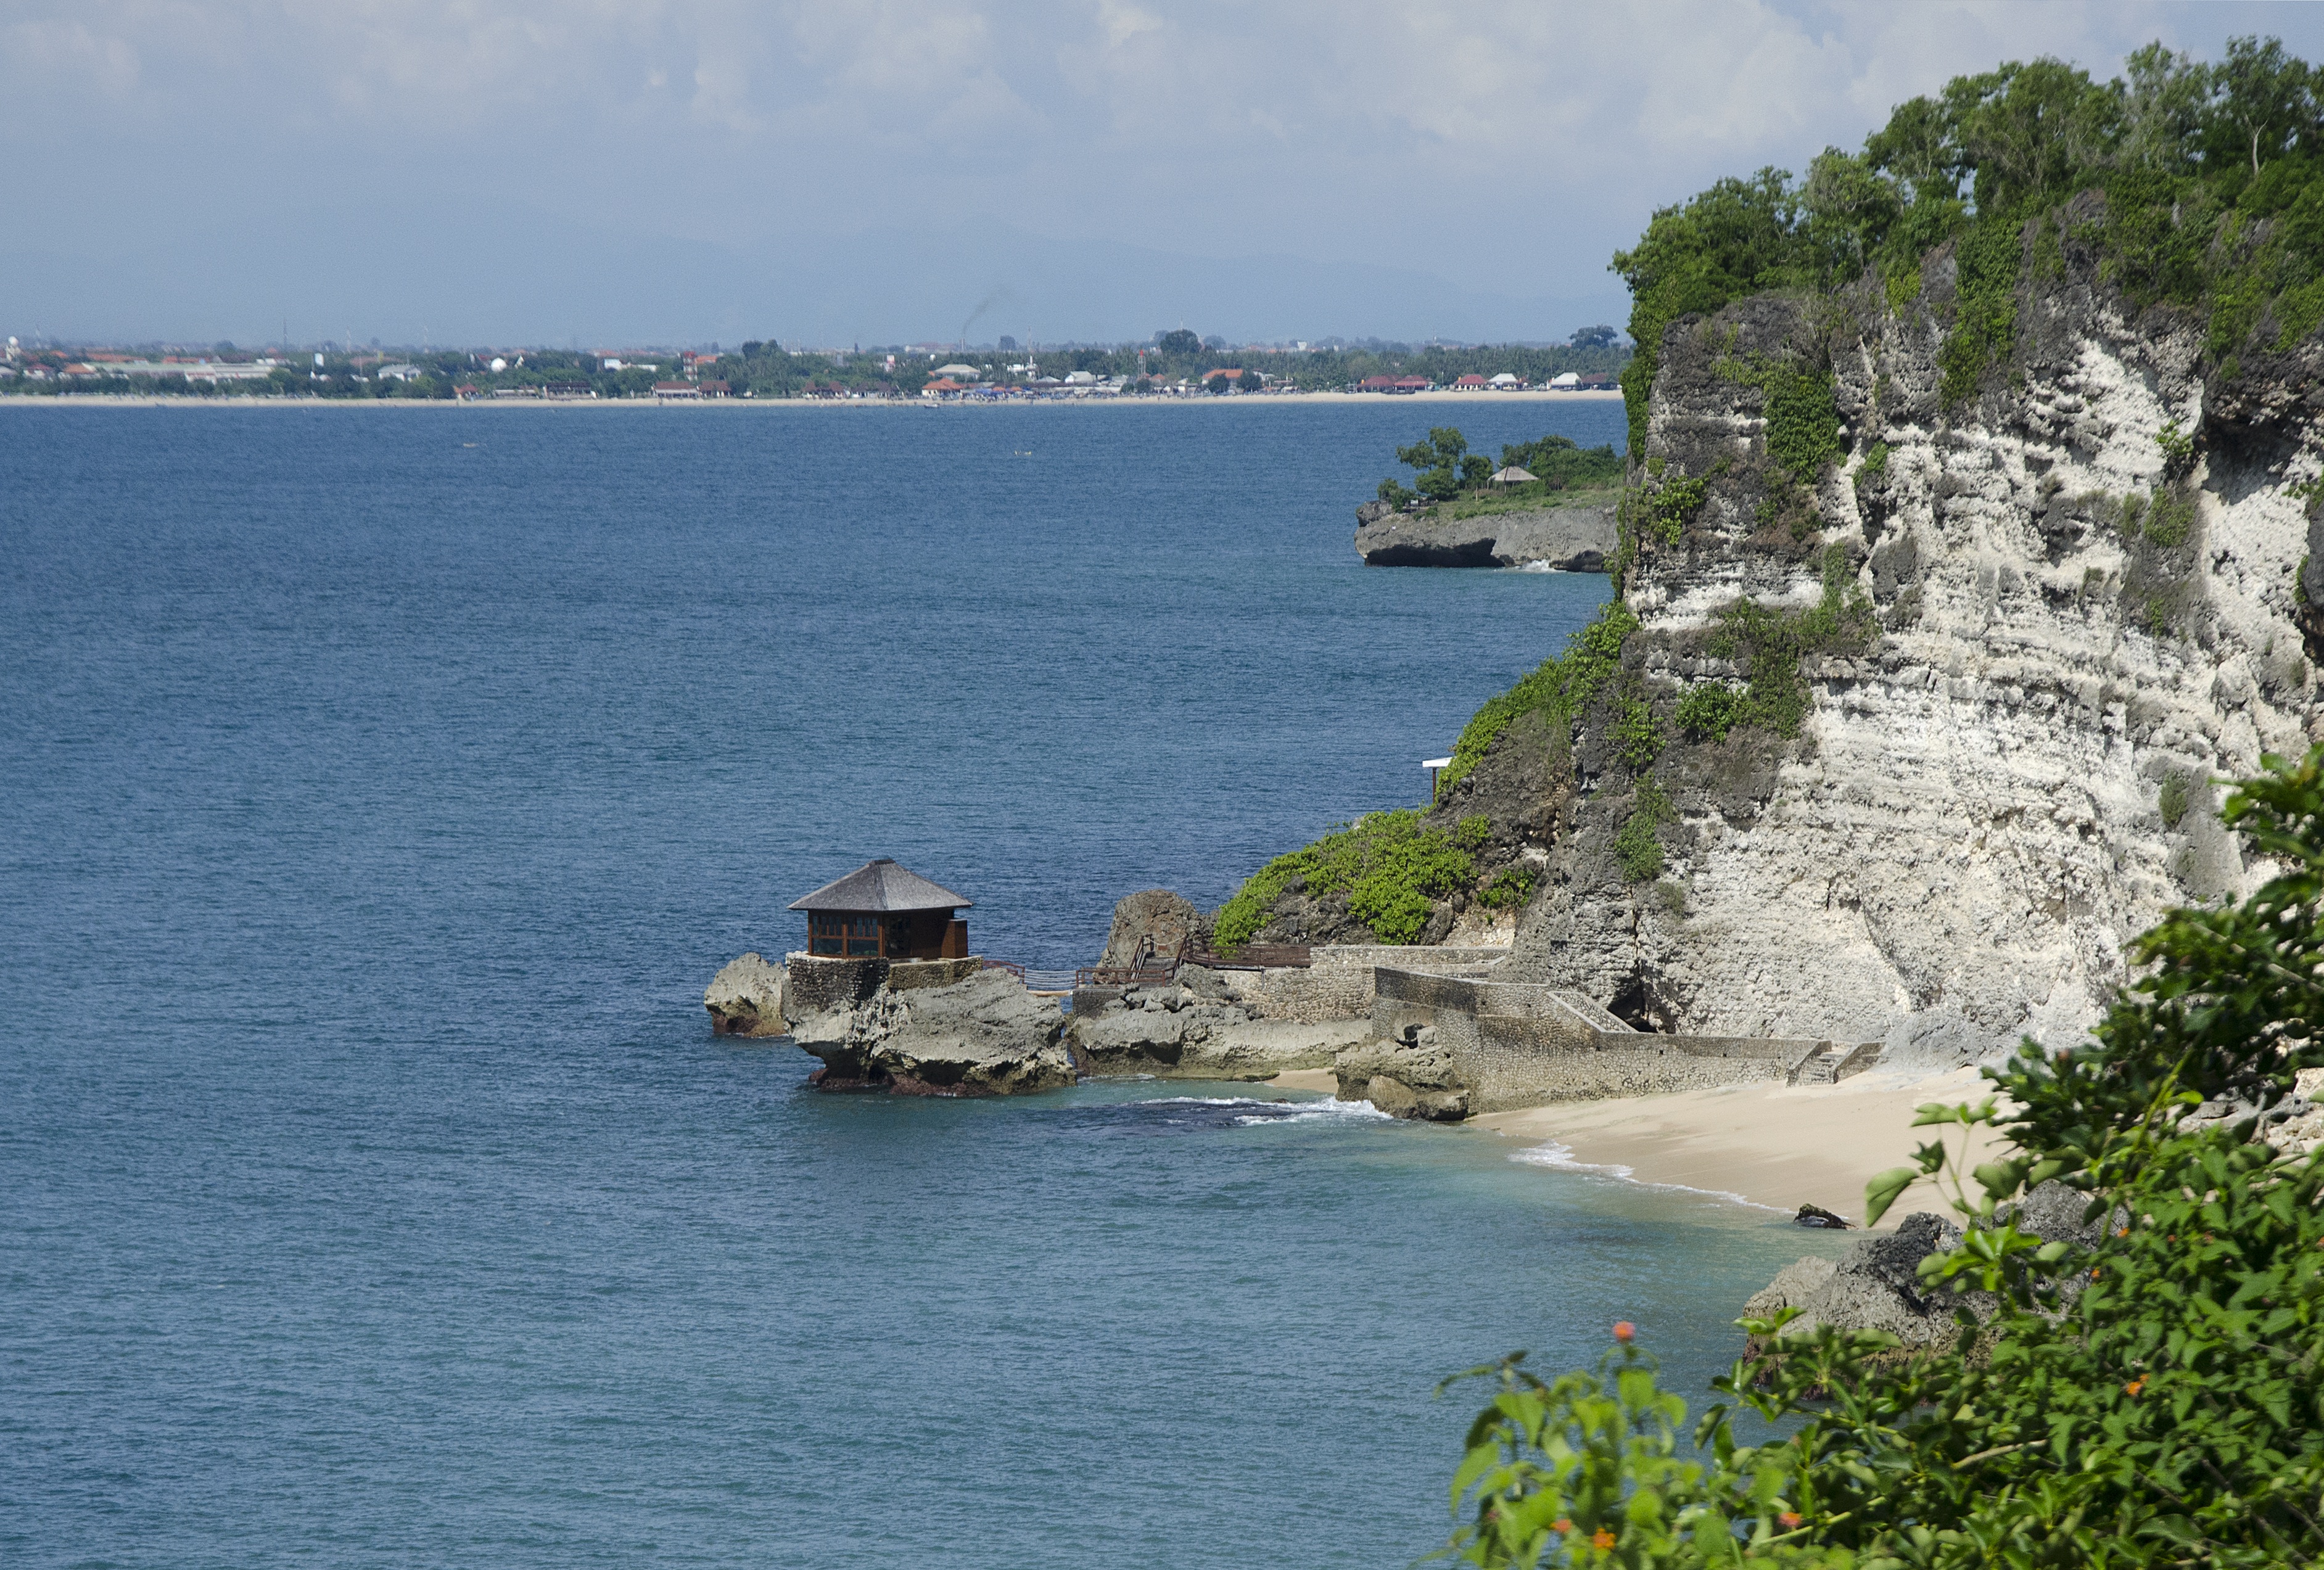
beach, landscape, sea, coast, water, nature, rock, ocean, shore, vacation, travel, cliff, cove, holiday, bay, rest, freedom, lonely, terrain, body of water, relaxation, picturesque, outlook, wide, islands, booked, cape, bali, longing, islet, landform, by the sea, beautiful beaches, geographical feature